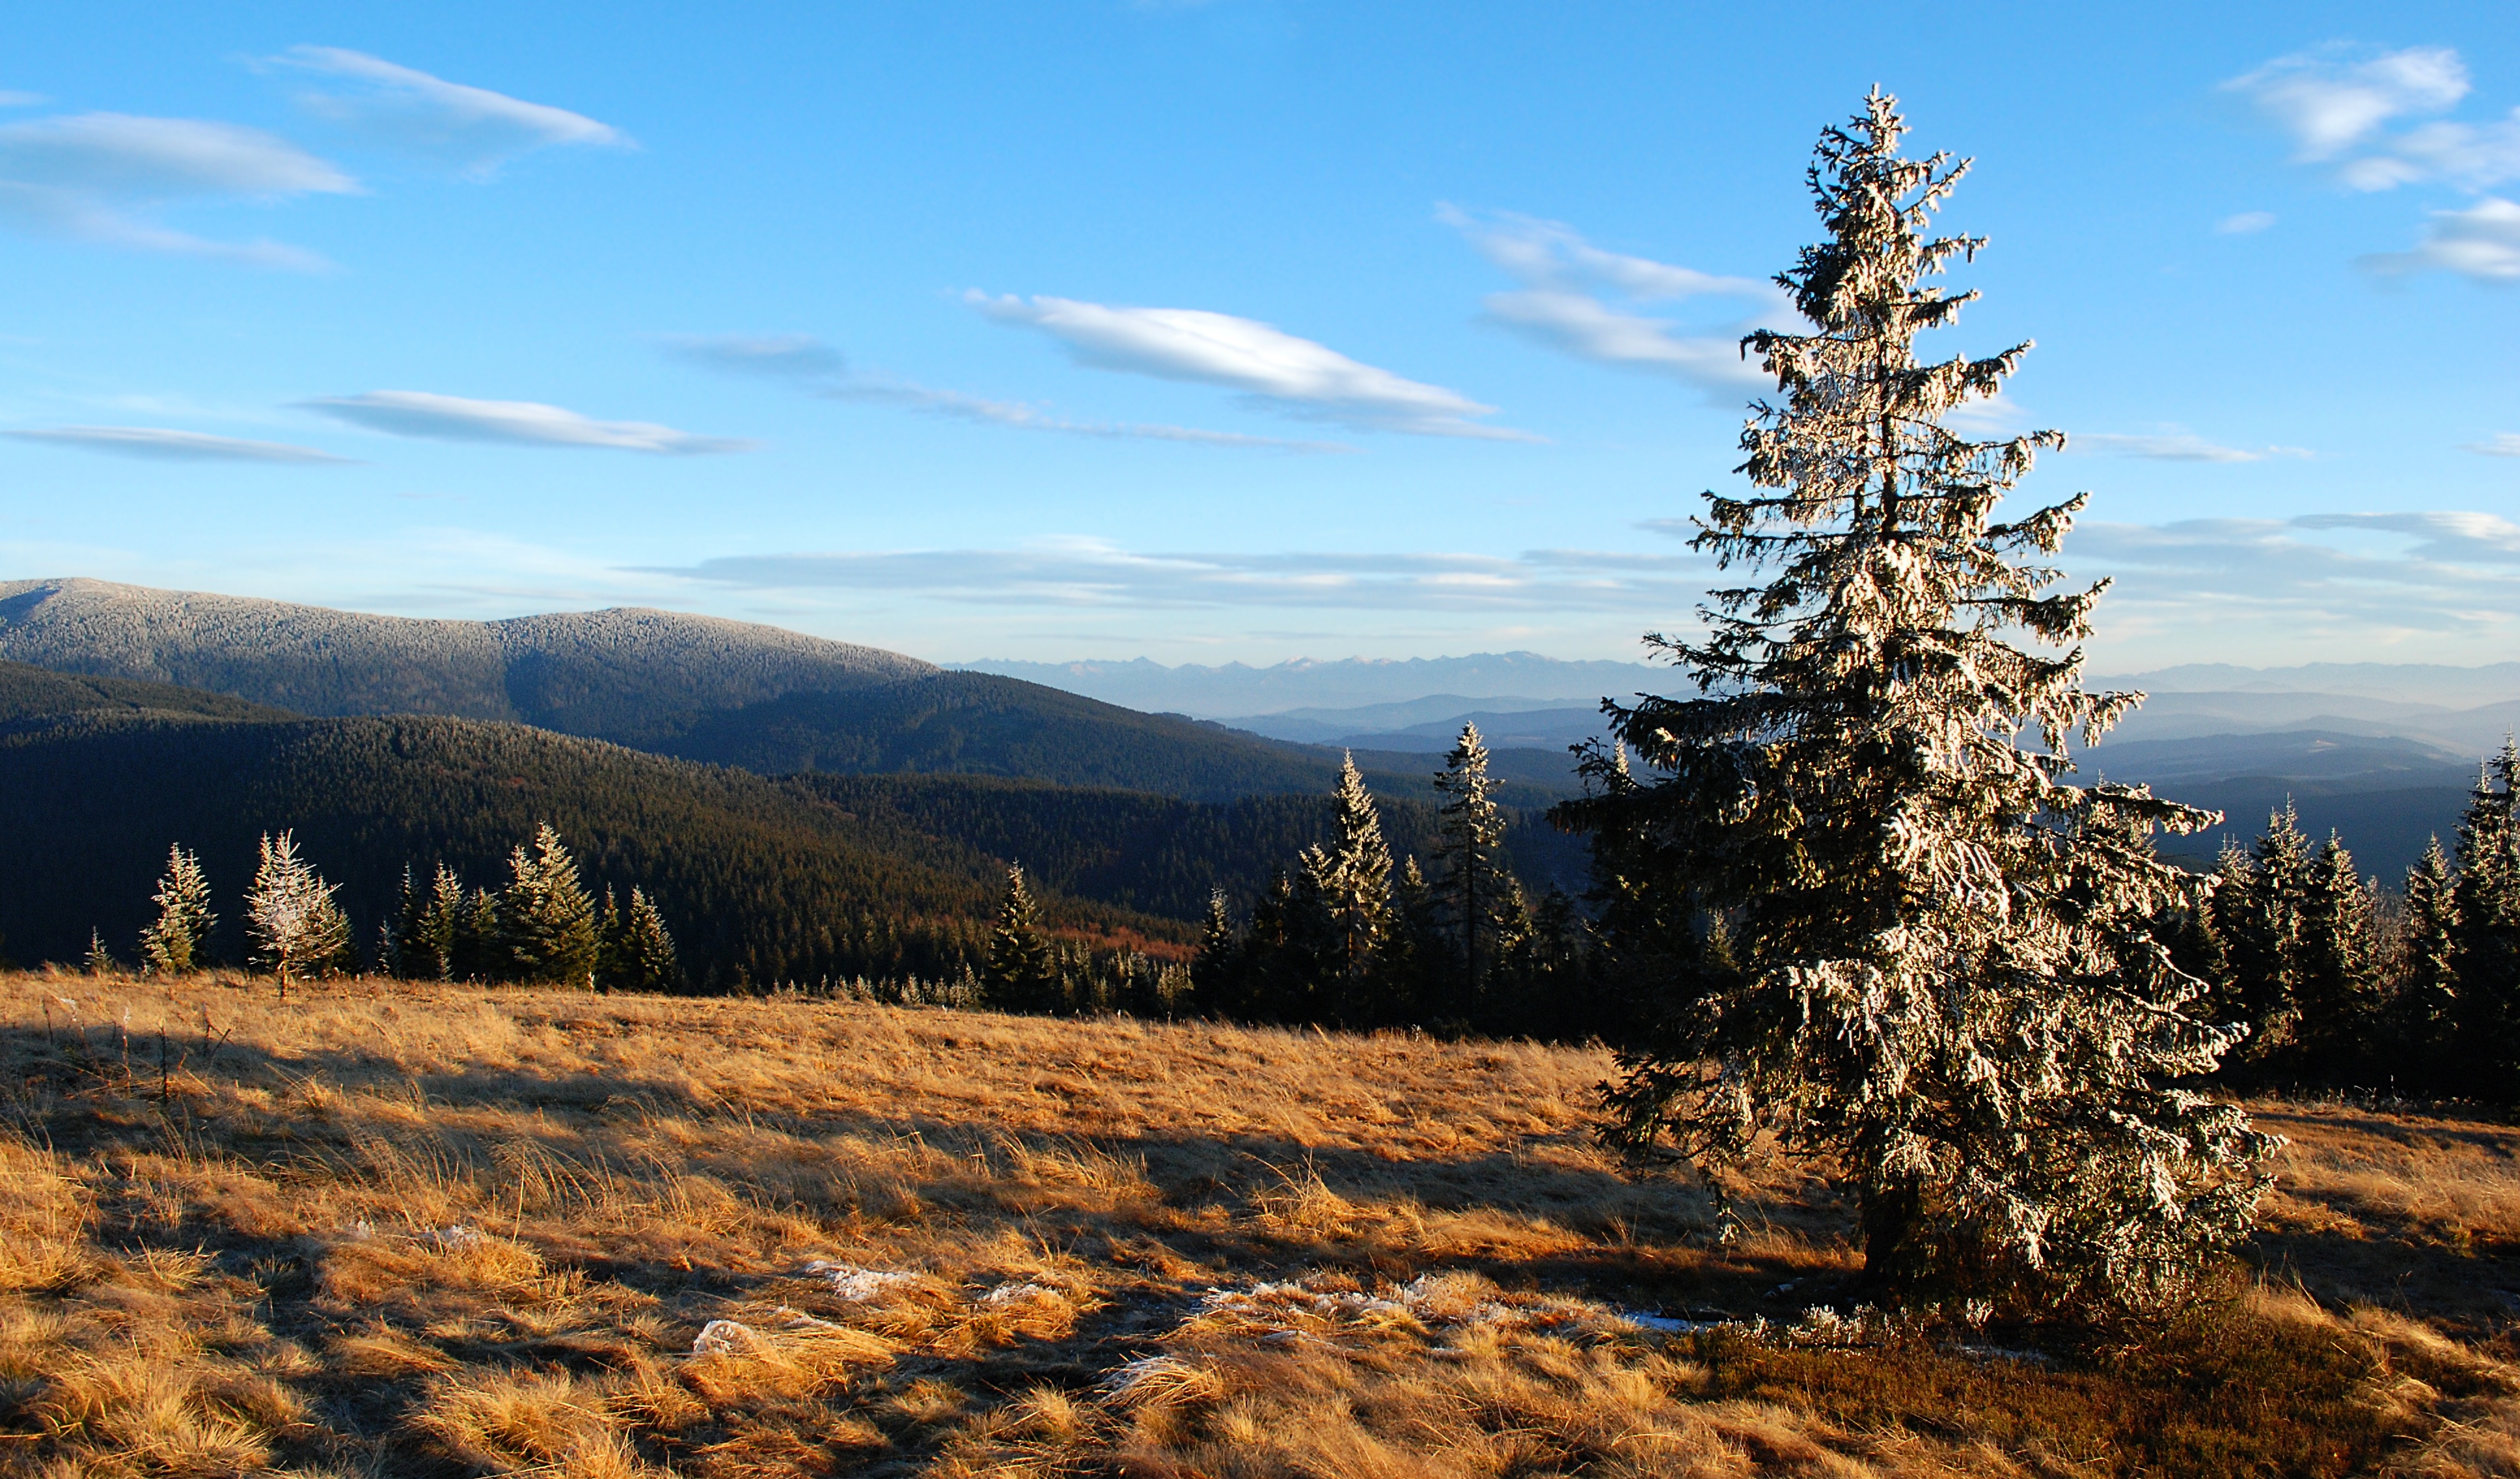
landscape, tree, nature, wilderness, mountain, snow, winter, plant, hill, flower, lake, view, mountain range, autumn, season, ridge, mountains, poland, plateau, clearing, larch, ecosystem, tatry, rysianka, beskids, woody plant, mountainous landforms